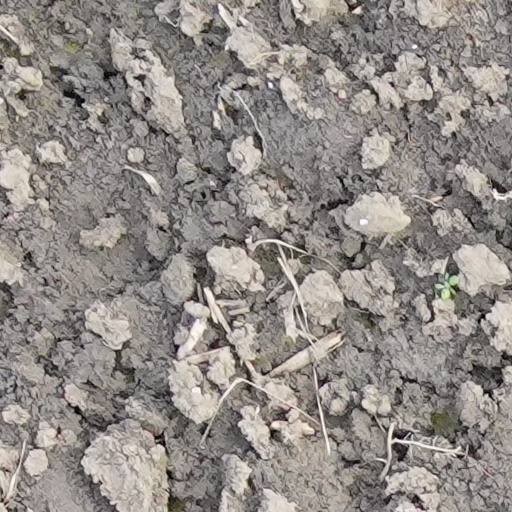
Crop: wheat